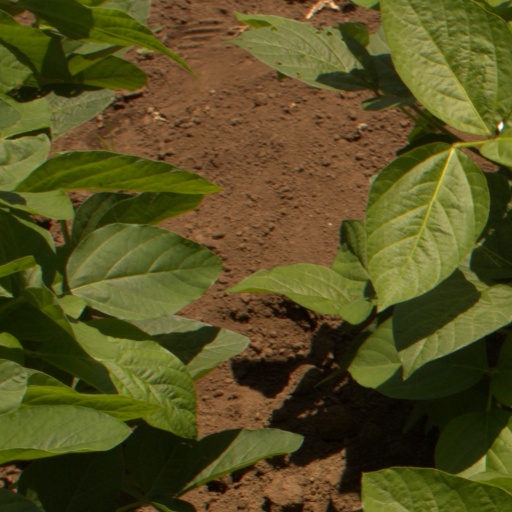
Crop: soybean